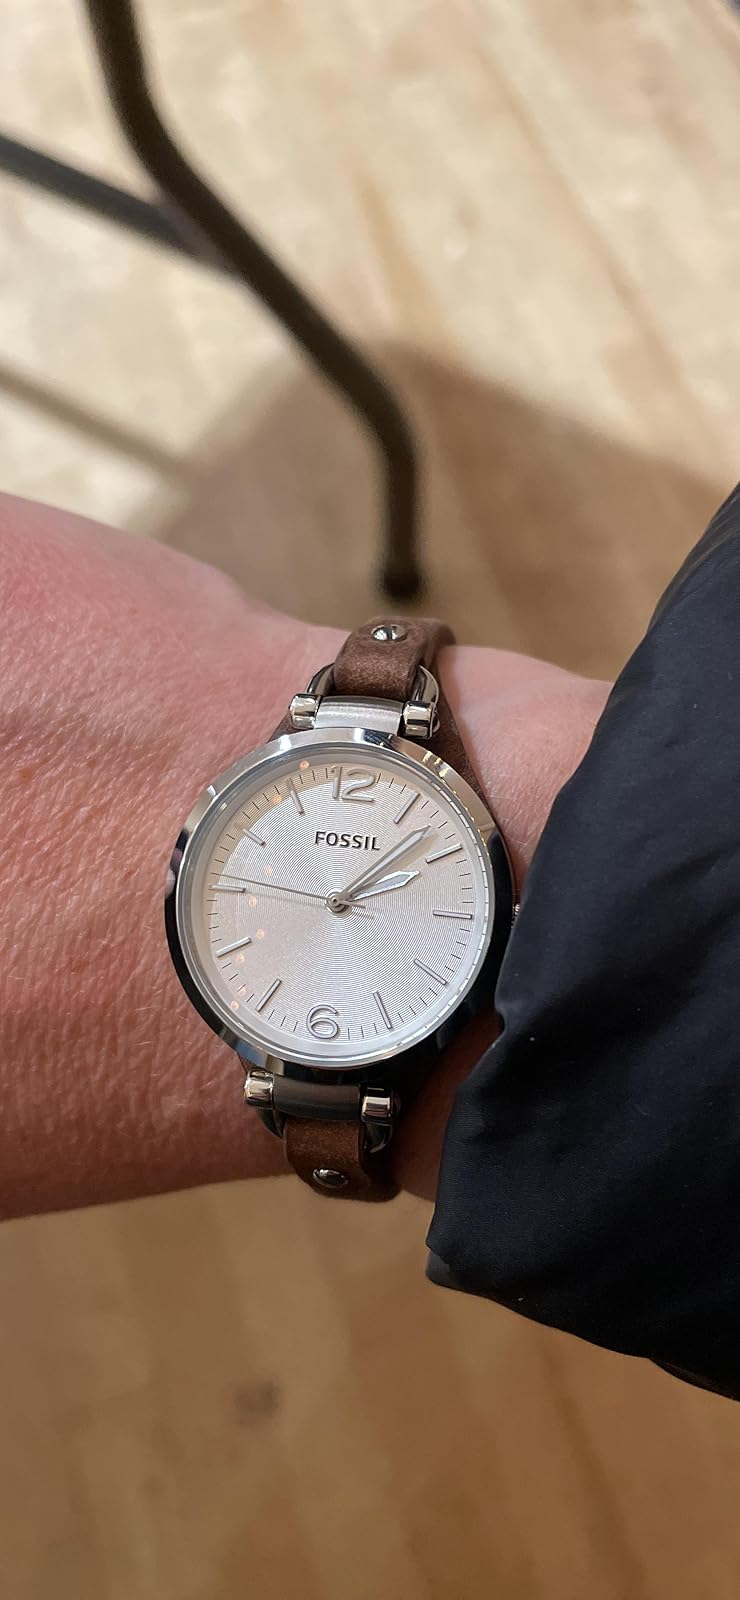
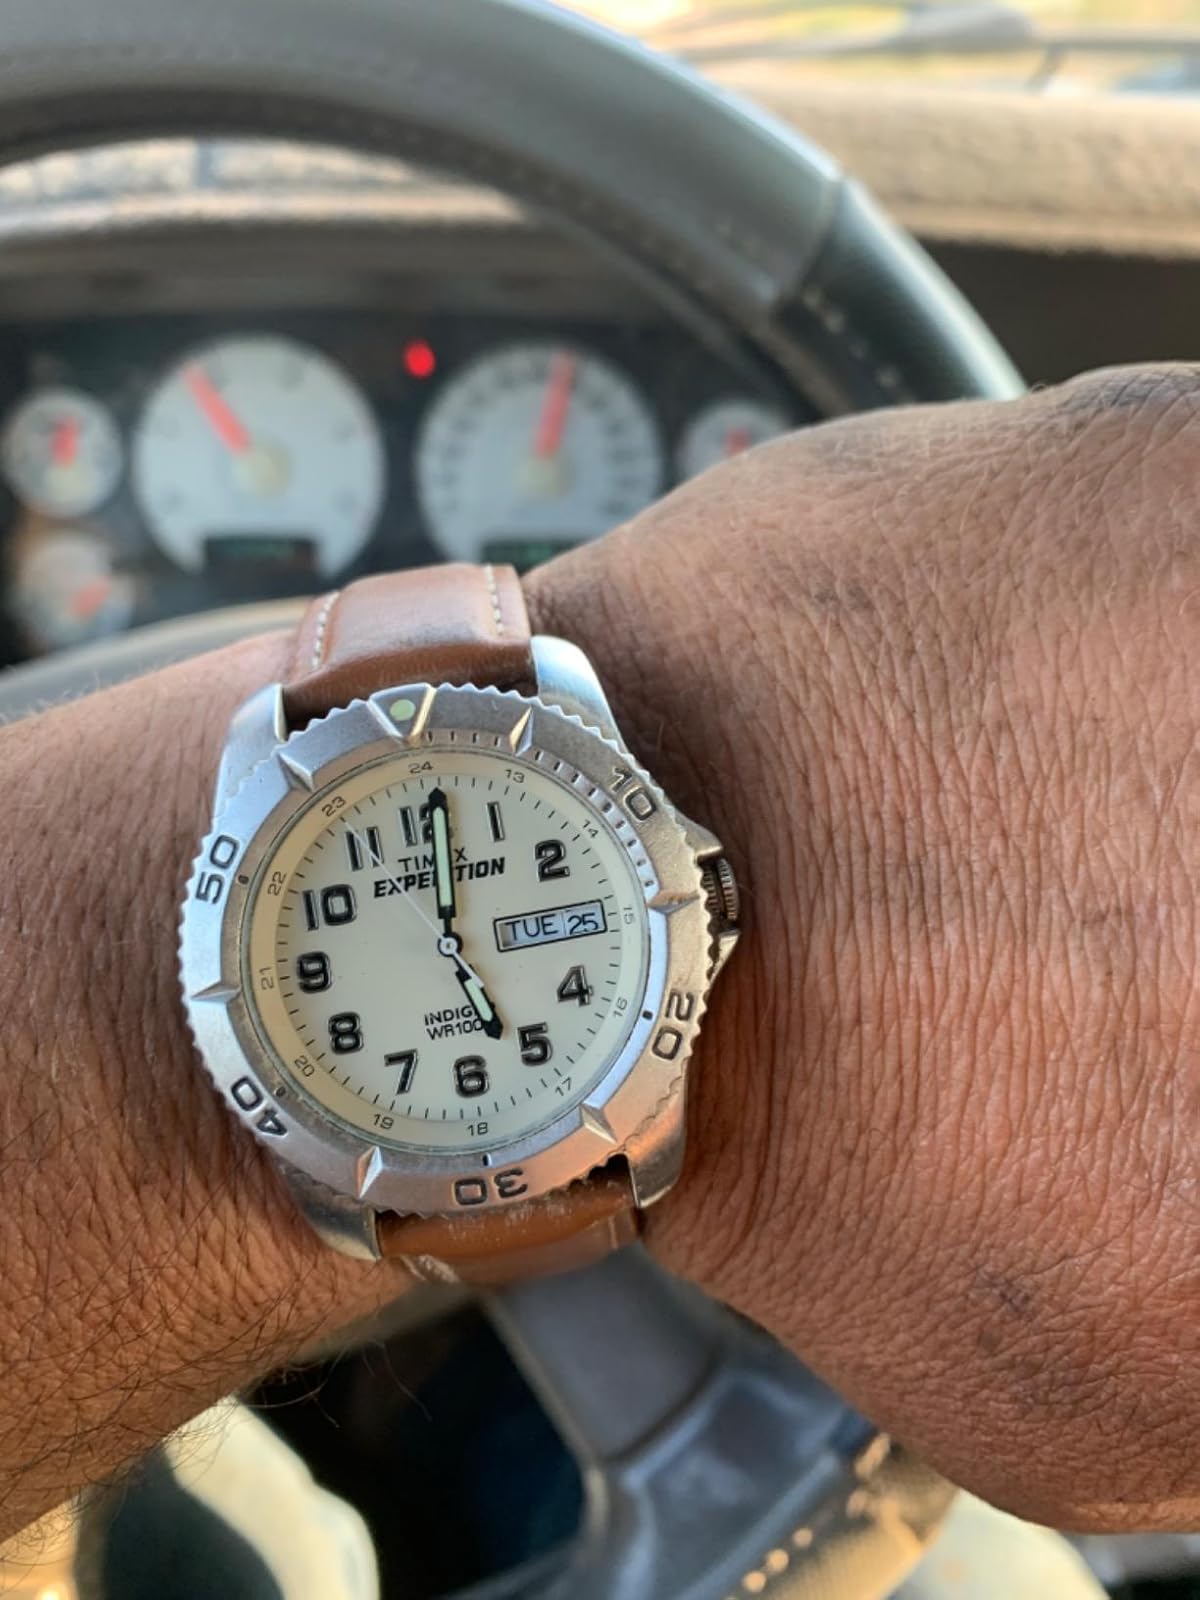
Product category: accessories_watch
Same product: no